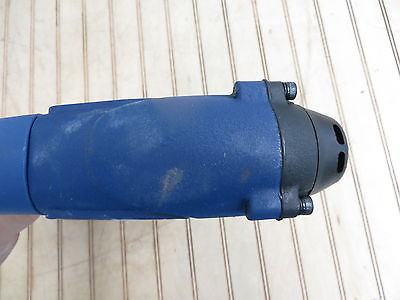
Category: stapler